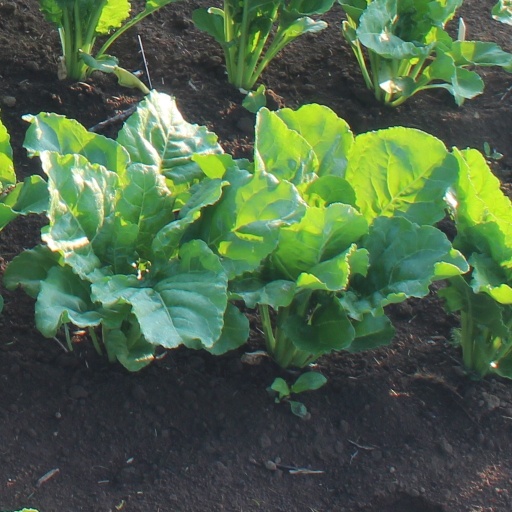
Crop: sugar beet